Execution by firing squad

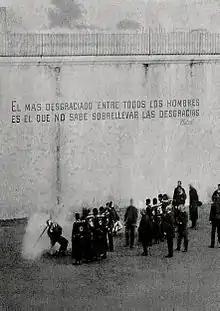
Execution of two convicted criminals in a Uruguayan prison, 1892. The prison wall reads a quote from Plato: ""The most wretched amongst all men is he who cannot endure misfortune"".

Execution by firing squad, in the past sometimes called fusillading (from the French , rifle), is a method of capital punishment, particularly common in the military and in times of war. Some reasons for its use are that firearms are usually readily available and a gunshot to a vital organ, such as the brain or heart, most often will kill relatively quickly.